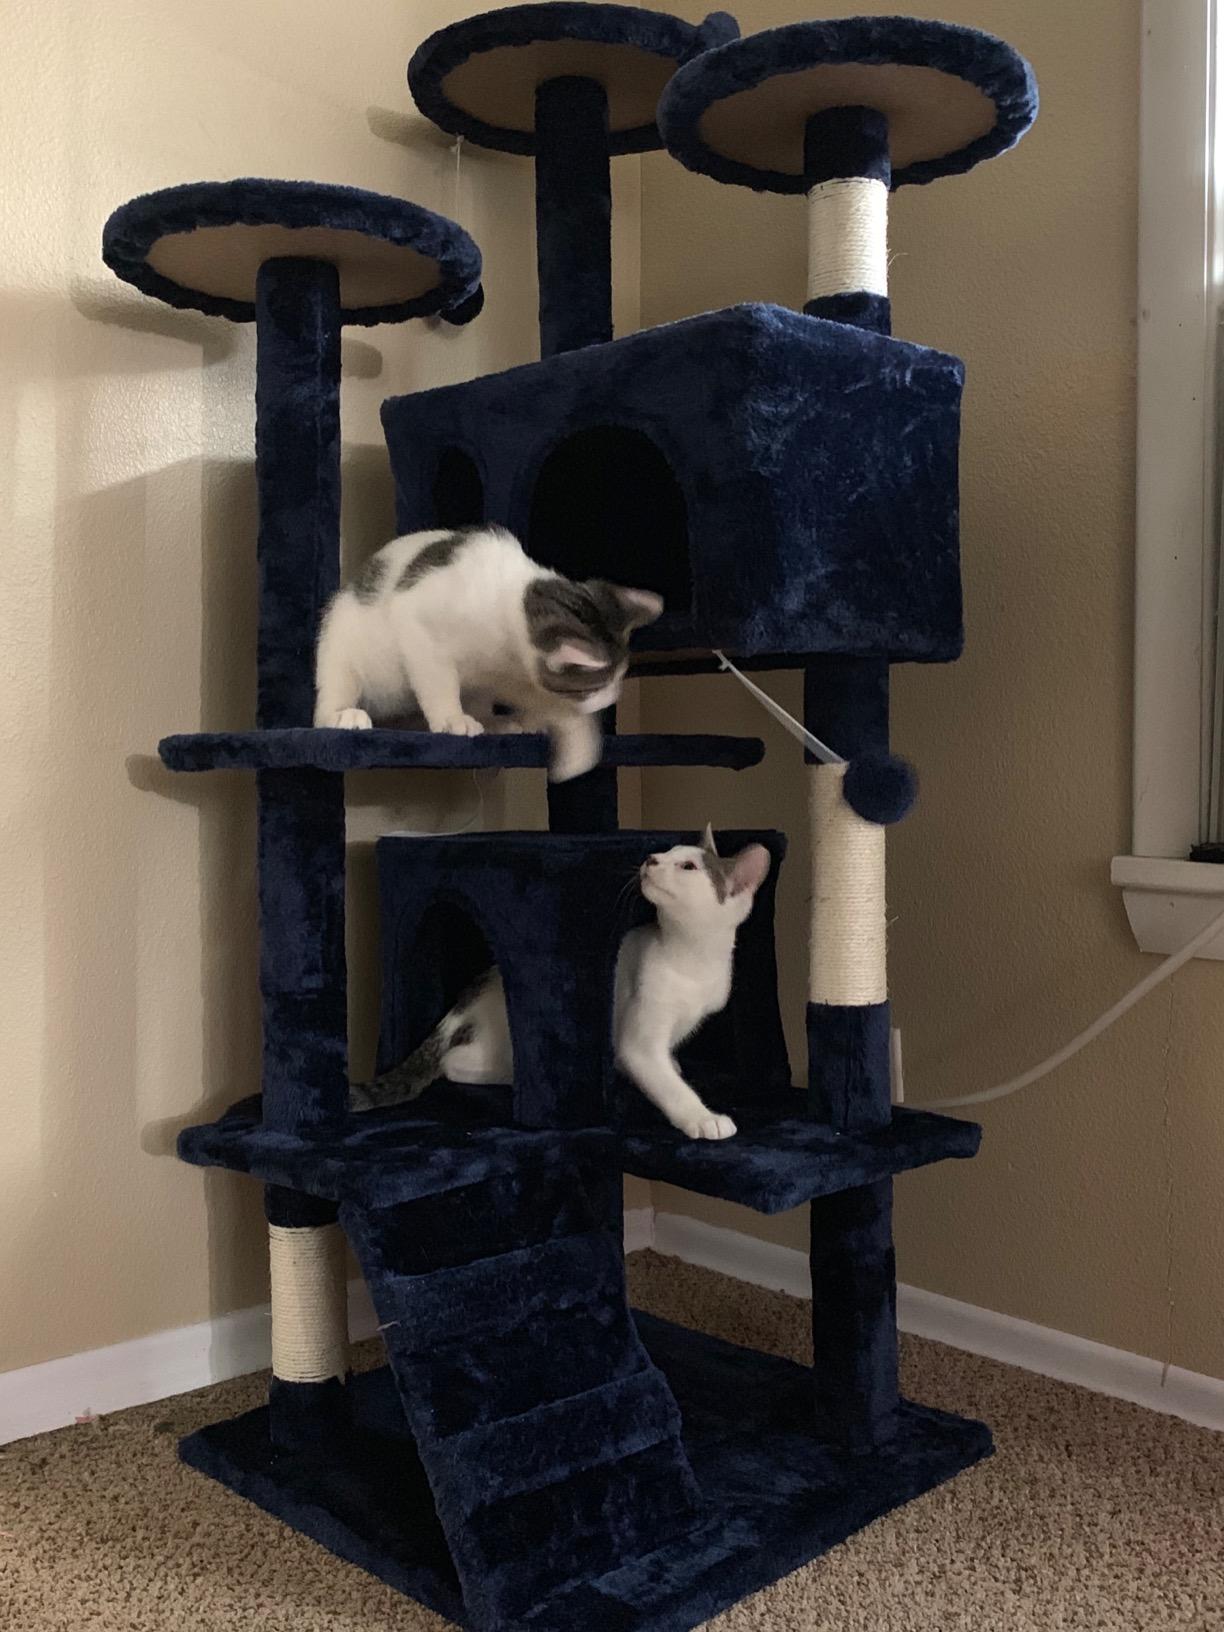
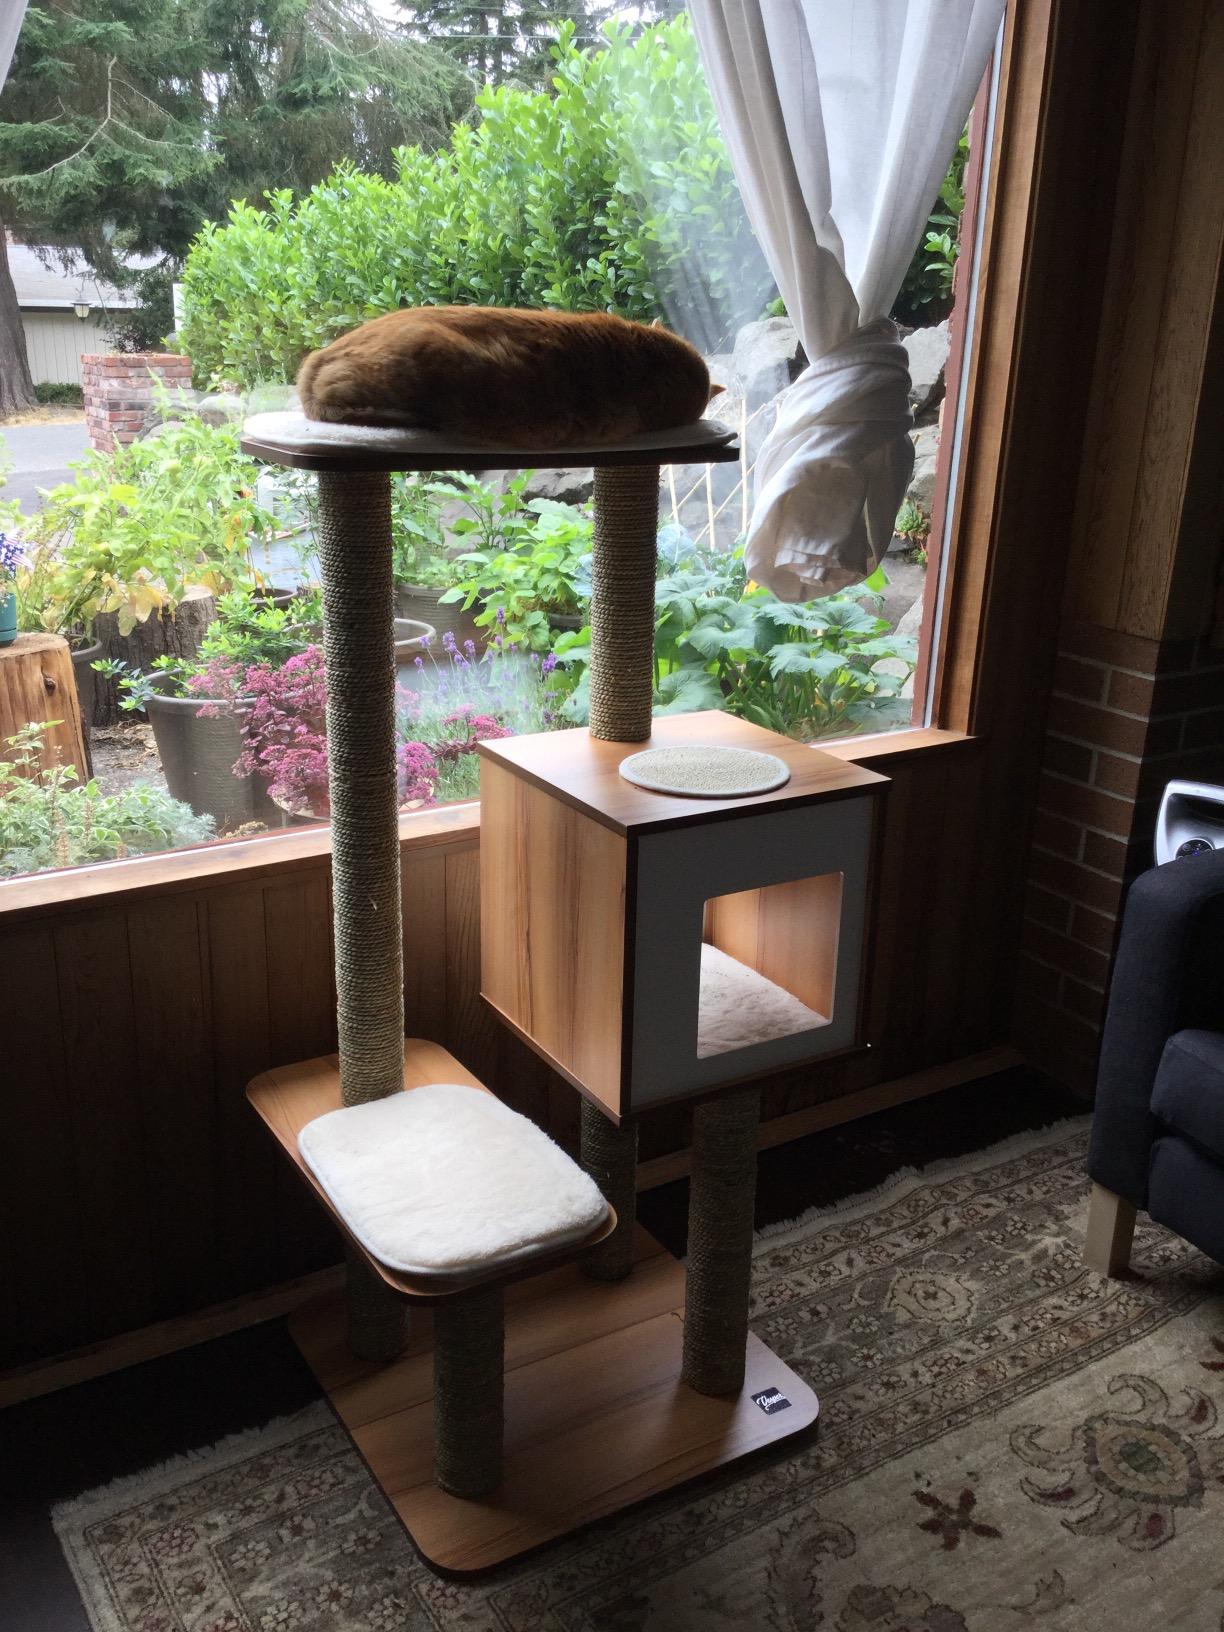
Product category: items_cat tree
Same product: no